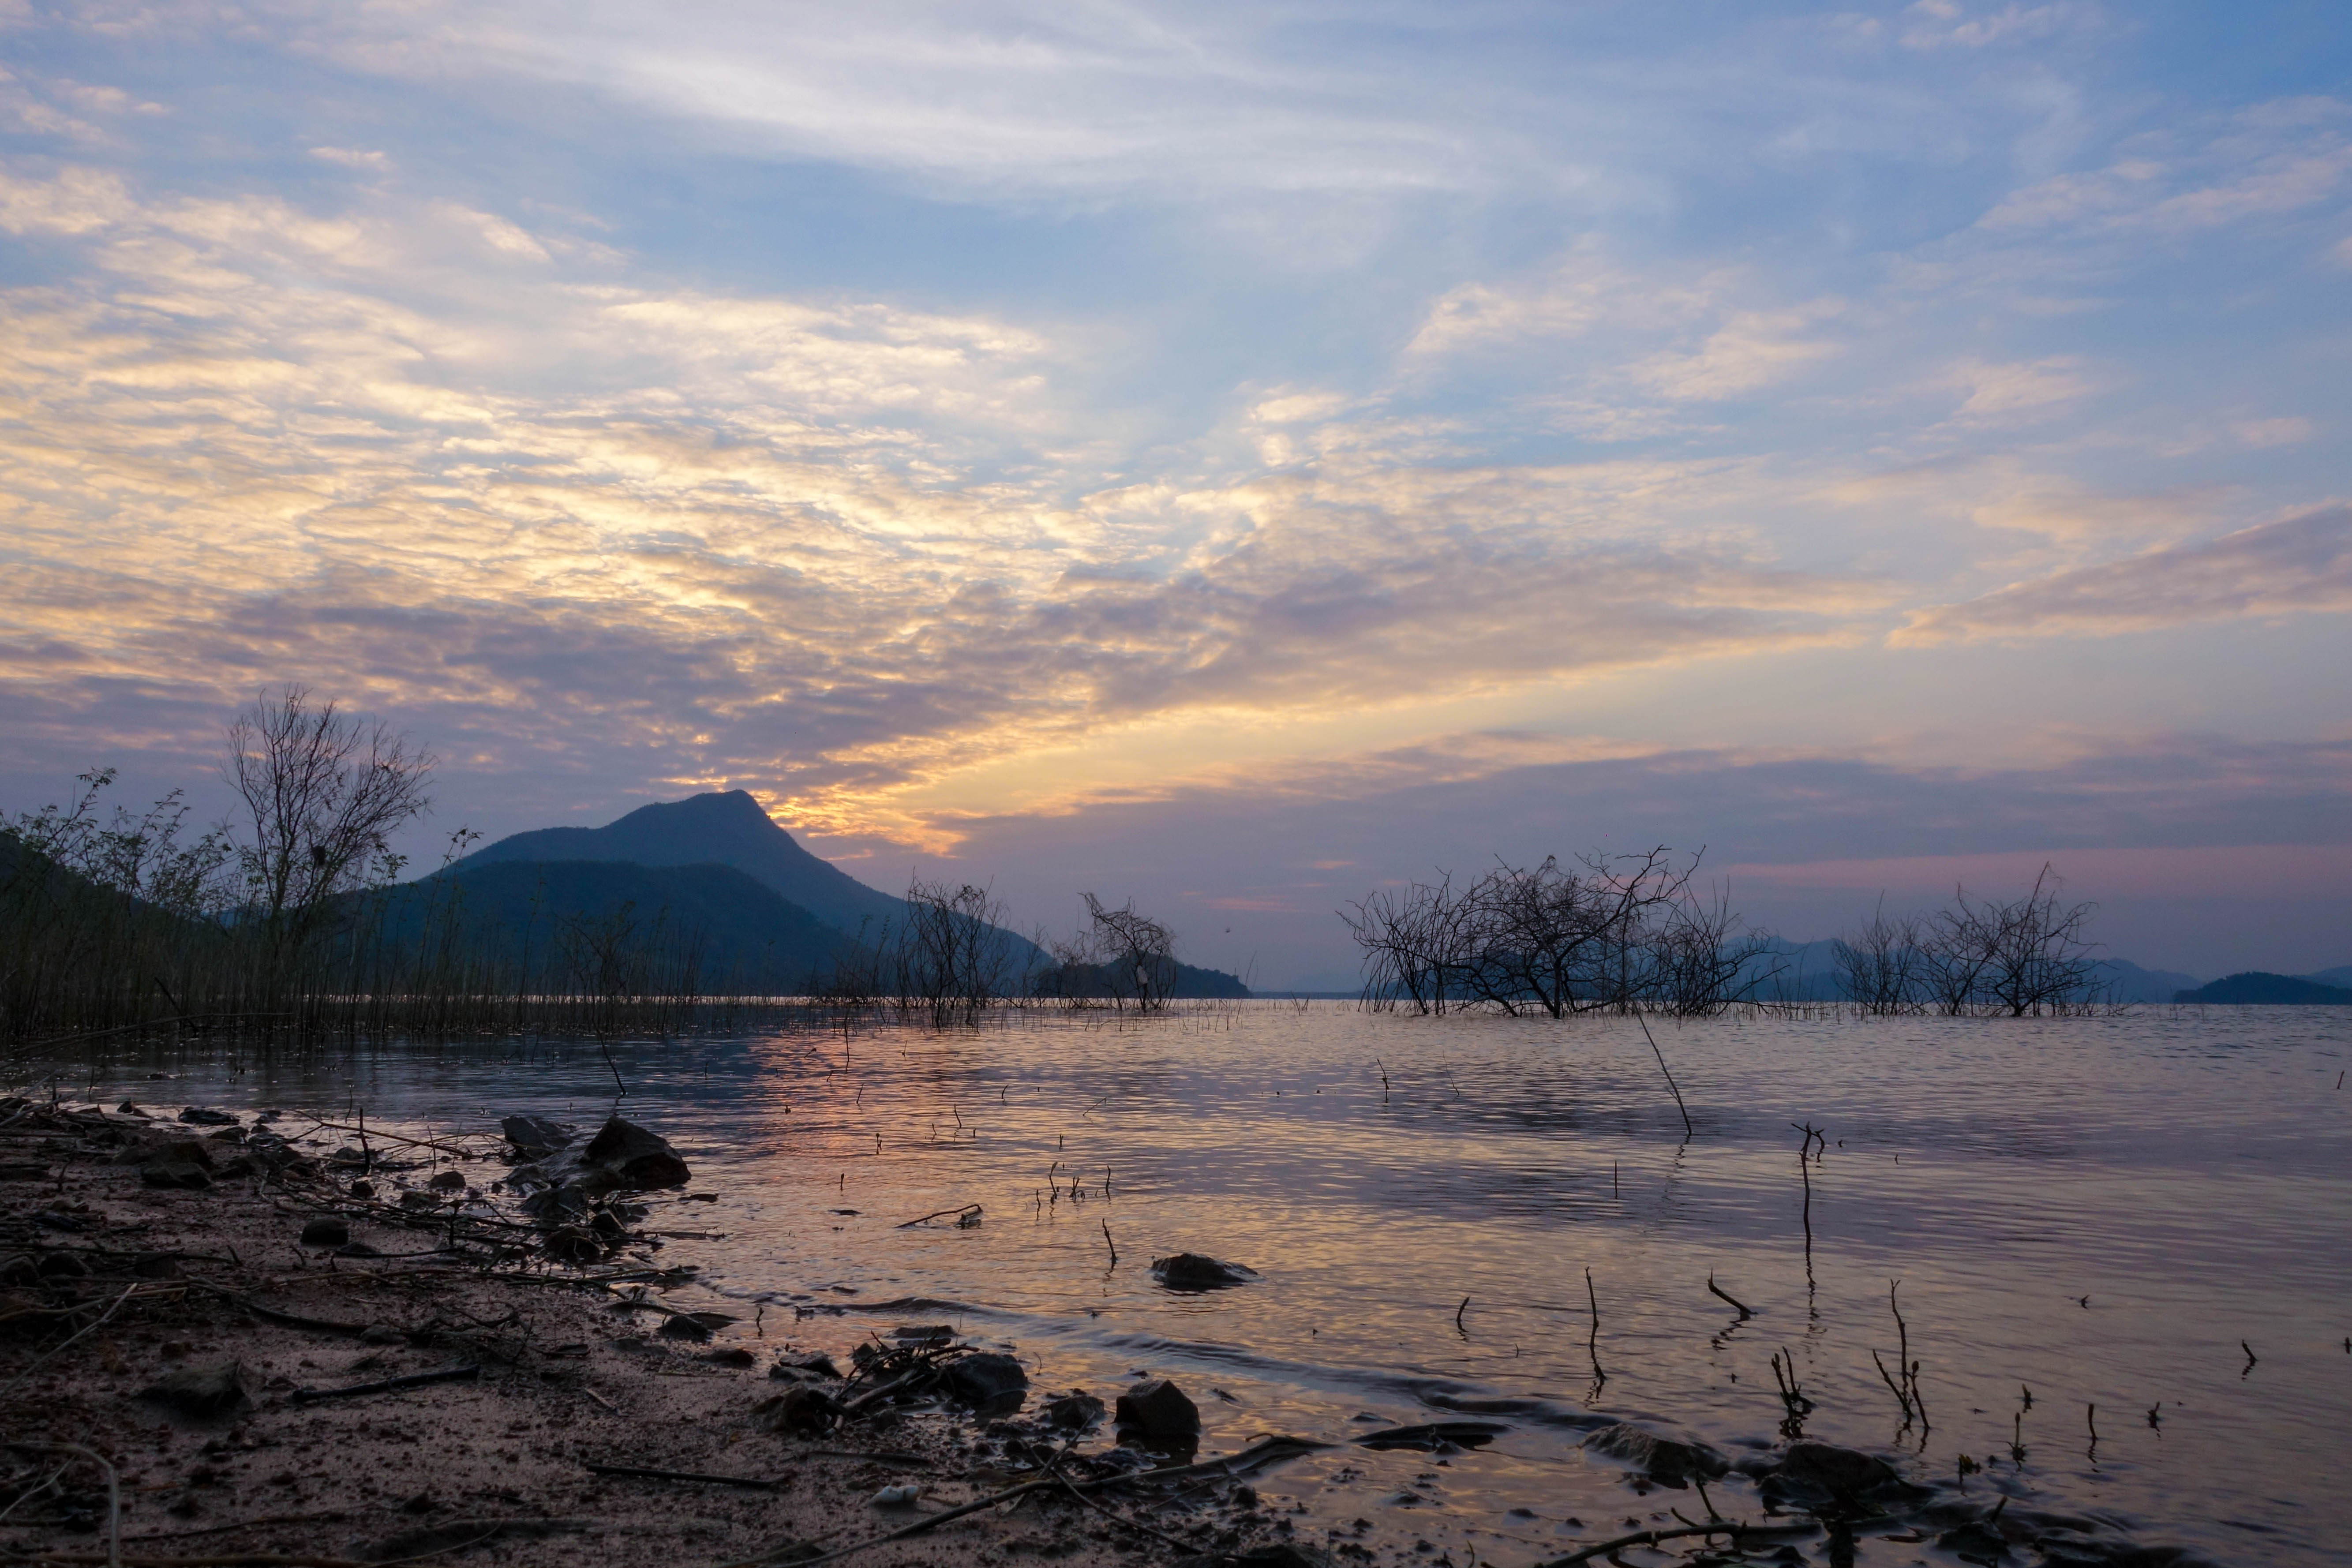
sky, clouds, morning, nature, cloud, natural landscape, water, reflection, atmospheric phenomenon, evening, horizon, sunset, afterglow, dusk, tree, wilderness, atmosphere, loch, river, lake, sunrise, sunlight, sea, landscape, mountain, ocean, winter, bank, dawn, calm, highland, lake district, wetland, sound, meteorological phenomenon, fell, hill, coast, plain, floodplain